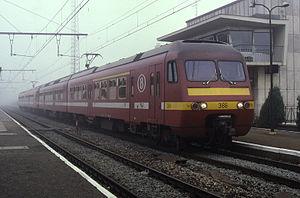
Les automotrices de la série 03, plus souvent appelées Break, sont des automotrices triples de la SNCB.